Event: Ecuador Earthquake
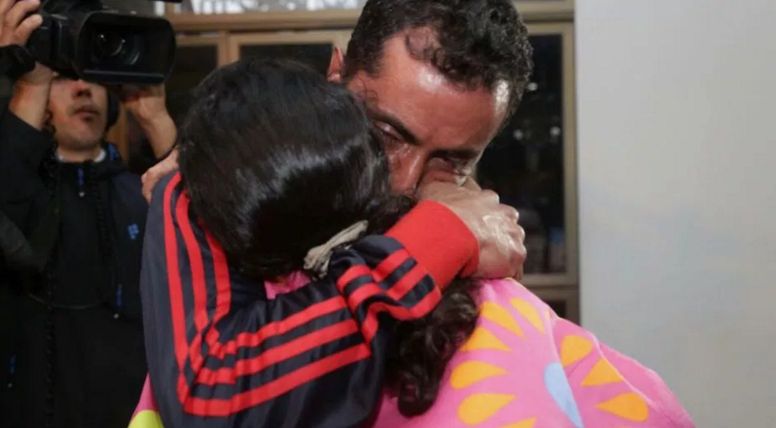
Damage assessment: no_damage